1922 Tour de France, Stage 9 to Stage 15

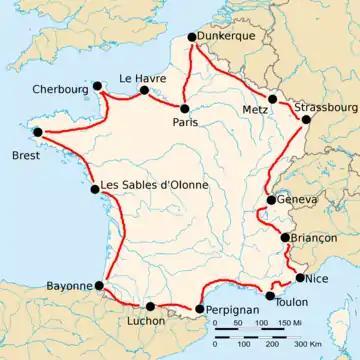
Route of the 1922 Tour de France

The 1922 Tour de France was the 16th edition of Tour de France, one of cycling's Grand Tours. The Tour began in Paris with a flat stage on 25 June, and Stage 9 occurred on 11 July with a mountainous stage from Toulon. The race finished in Paris on 23 July.